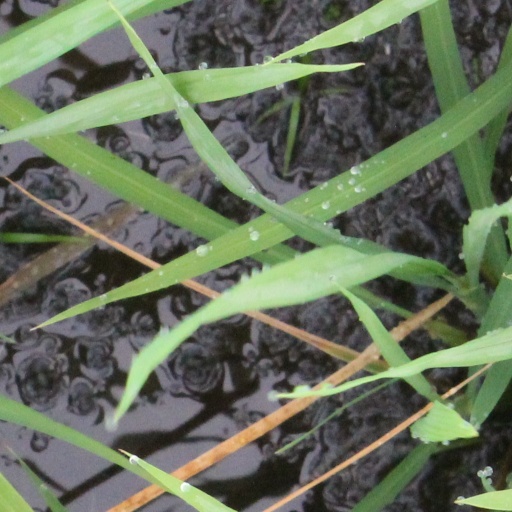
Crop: rice